Loes Geurts

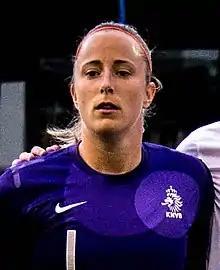
Geurts in 2014

Loes Geurts (born 12 January 1986) is a Dutch former footballer who played as a goalkeeper. Since making her international debut in 2005, Geurts has collected over 100 caps for the Netherlands national team. She kept goal for the Netherlands at the 2009 and 2013 editions of the UEFA Women's Championship.